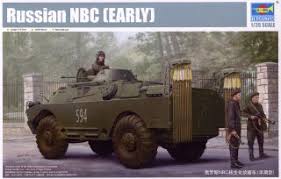
Label: BRDM